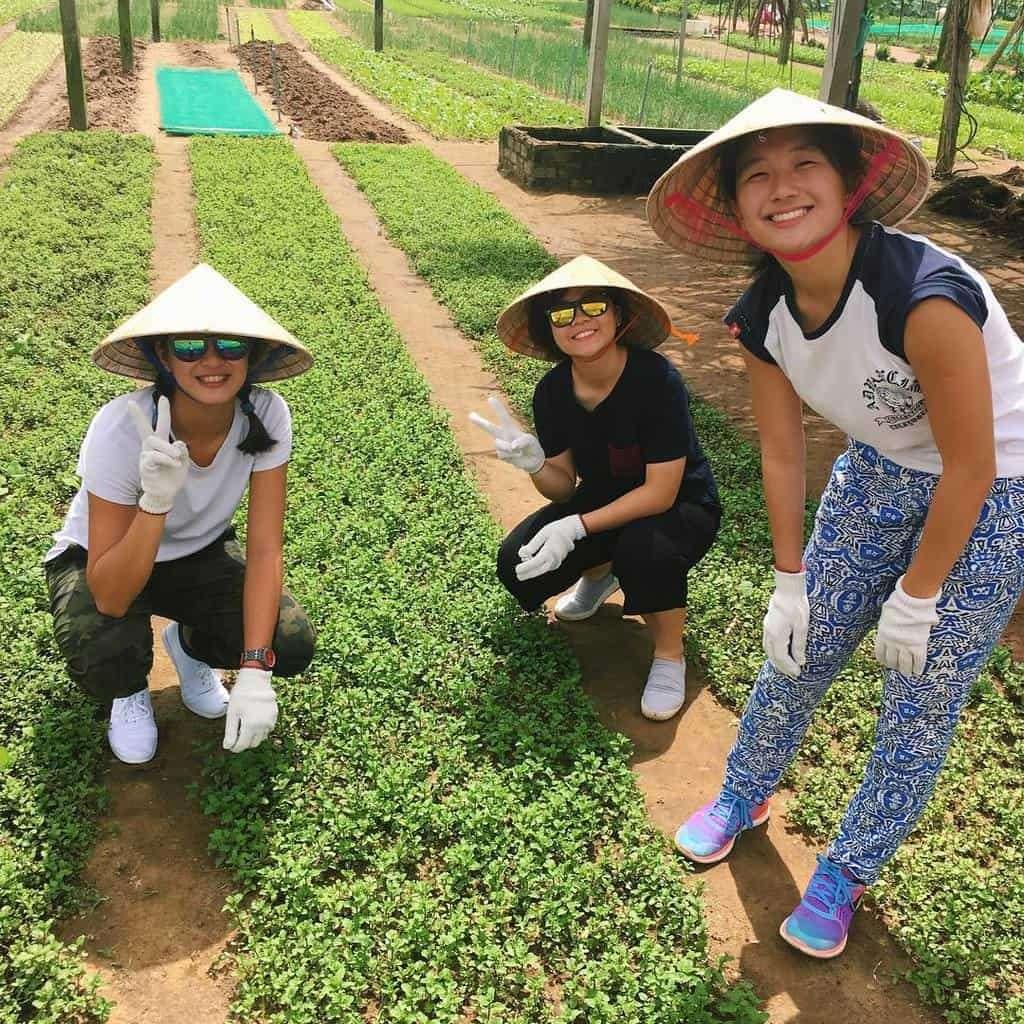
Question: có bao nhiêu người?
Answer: có ba người